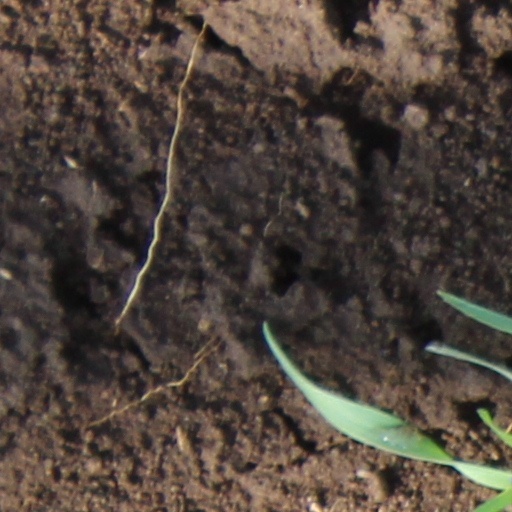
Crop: wheat